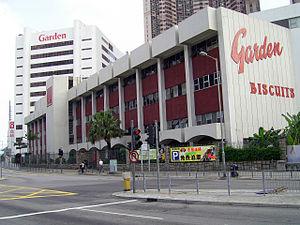
The Garden Company Limited ou tout simplement Garden est une boulangerie et une confiserie basée à Hong Kong. Elle est l'une des premières entreprises chinoises à vendre des produits occidentaux sur le territoire et a contribué à l'accès au pain et aux confiseries aux salariés à faibles revenus, avec leurs produits à bas prix.